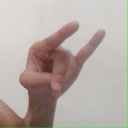
अक्षर: च